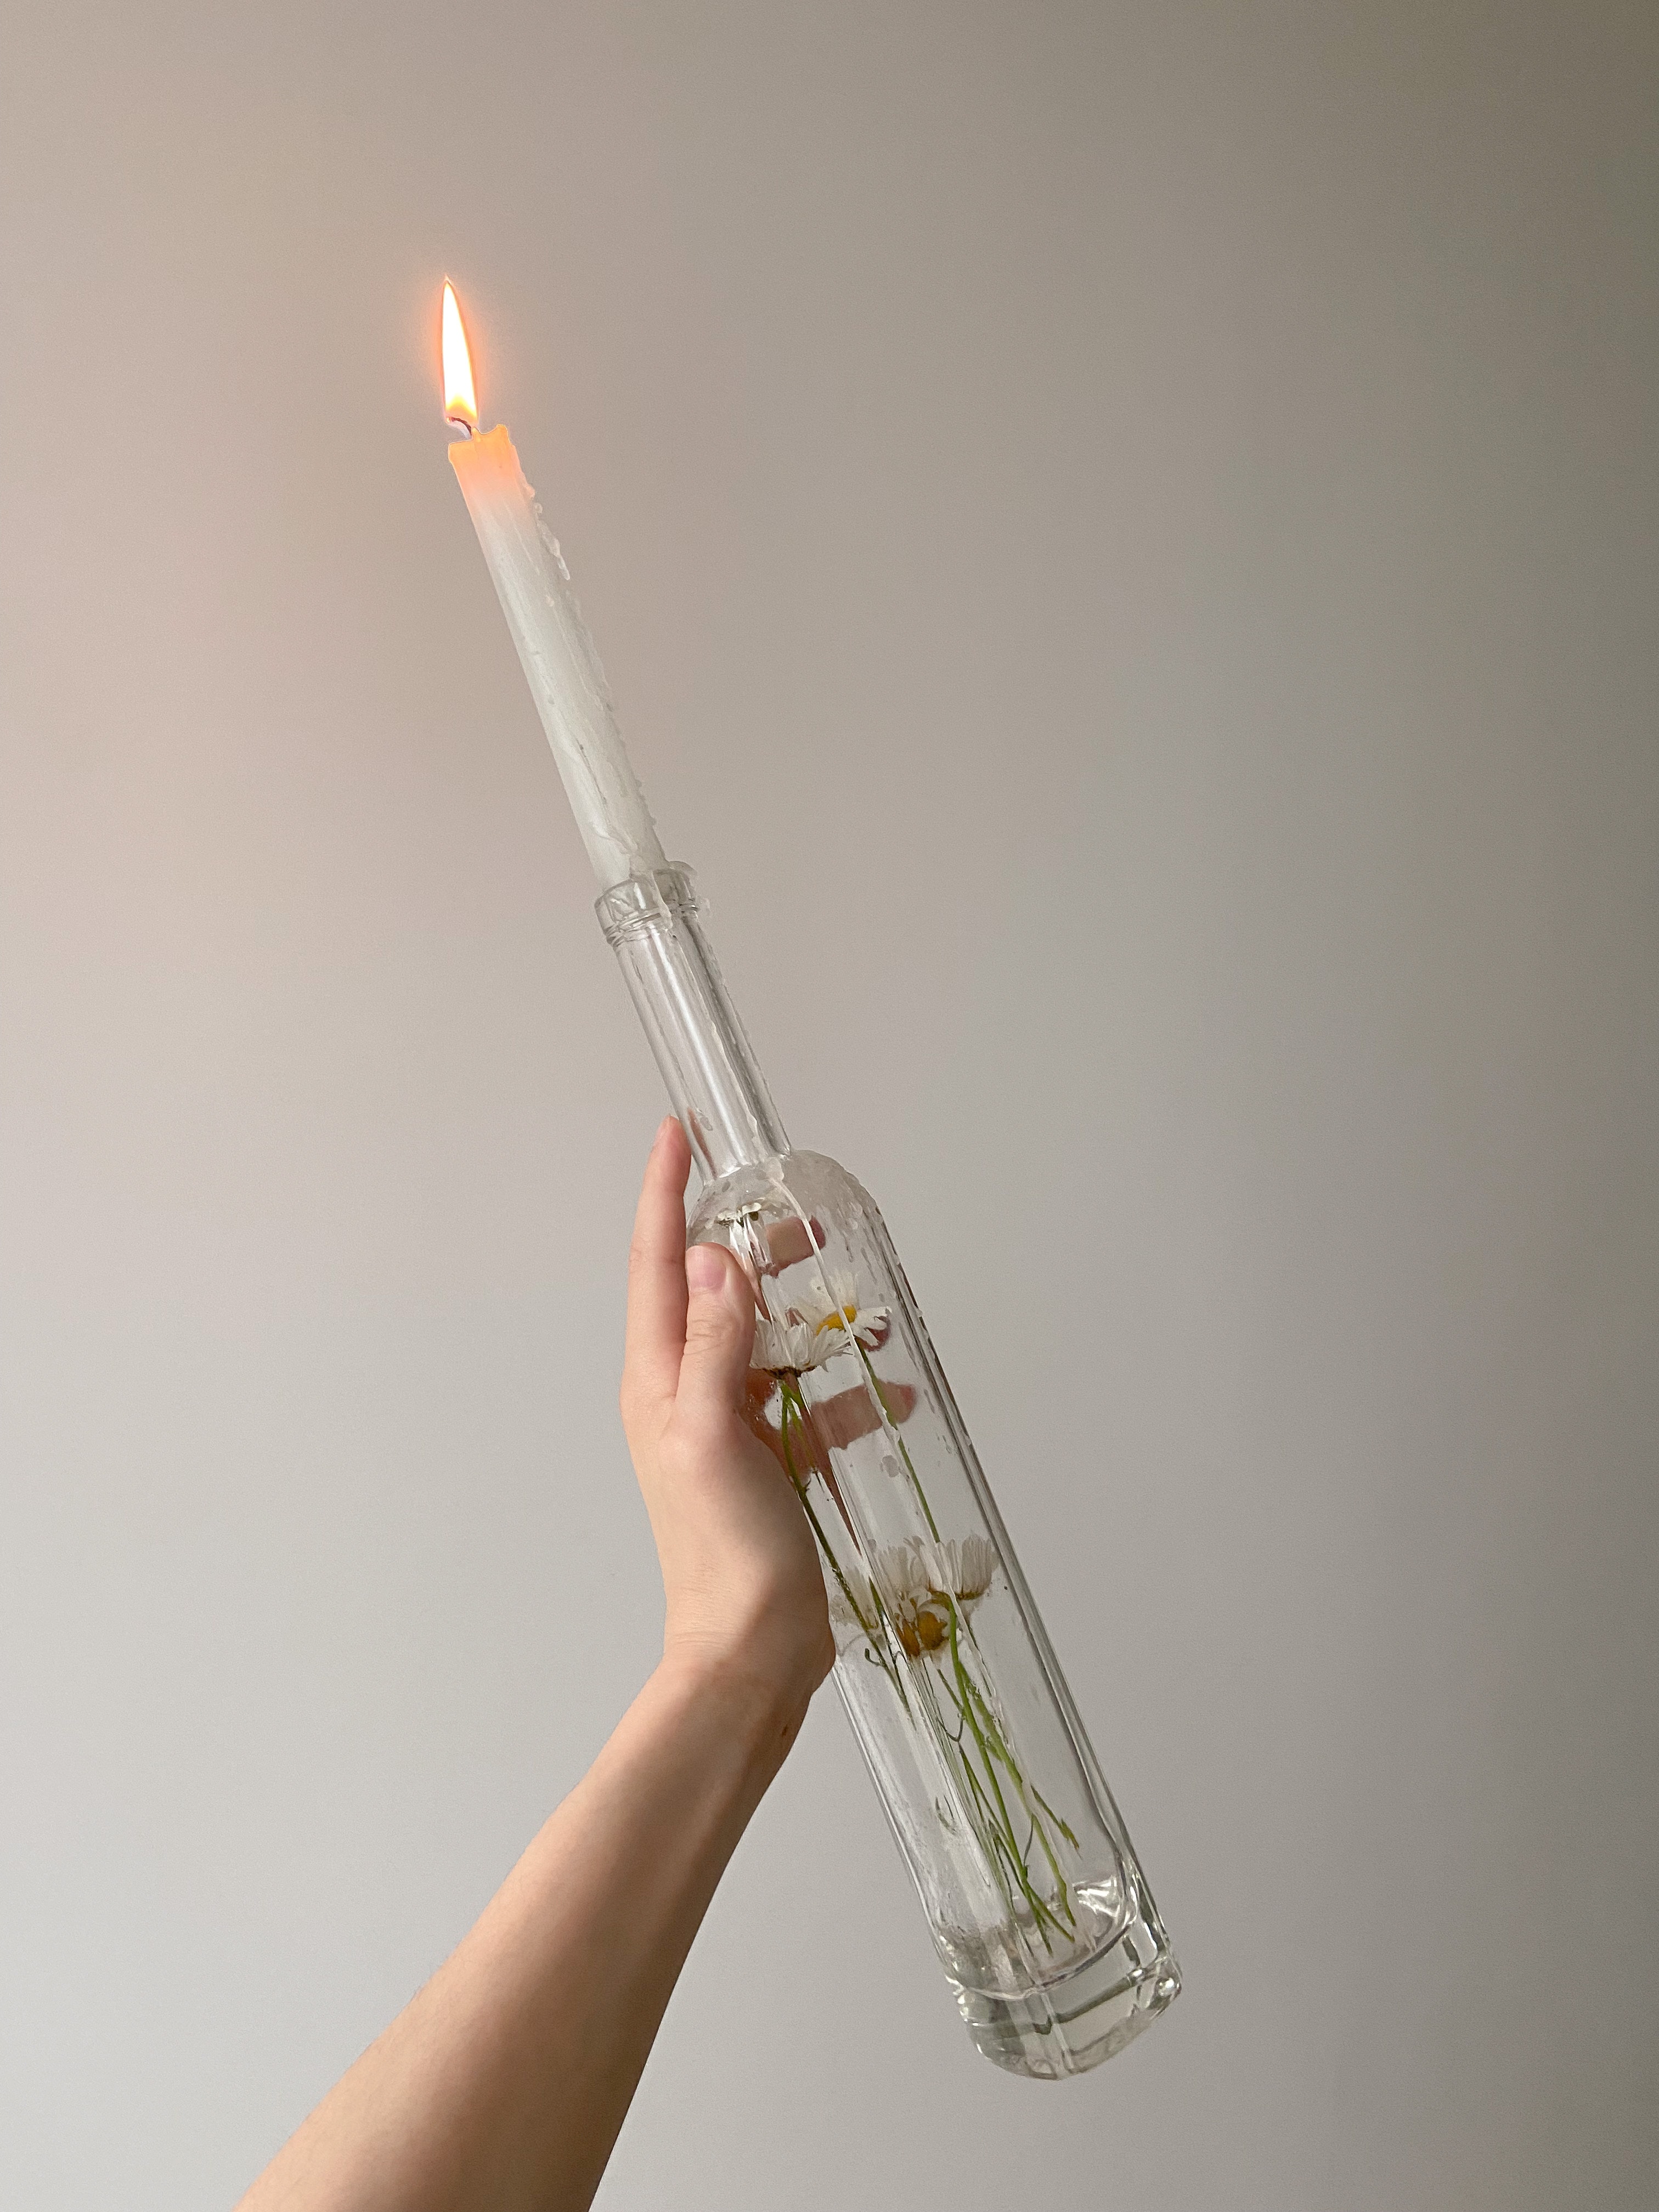
woman, hand, Hypodermic needle, medical equipment, finger, musical instrument, liquid, laboratory equipment, wind instrument, automotive lighting, service, solution, metal, fashion accessory, science, glass, jewellery, medical, light fixture, magenta, nail